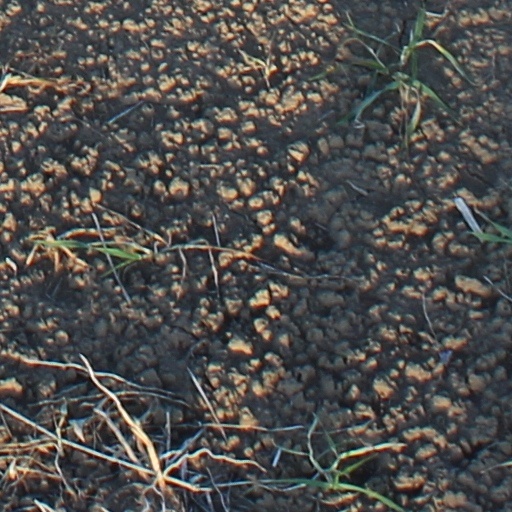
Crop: wheat